Religious symbolism in the United States military

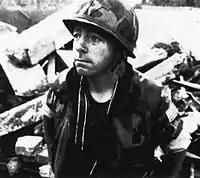
Navy Chaplain (Fr.) George Pucciarelli wears a stole over his Marine Corps camouflage uniform that he donned to deliver last rites after the 1983 truck bomb attack

In addition to chaplain insignia, Department of Defense instructions on the "Accommodation of religious practices within the military services" state that "chaplains may wear any religious apparel or accouterments with the uniform while conducting worship services and during the performance of rites and rituals associated with their religious faith." In addition to allowing religious apparel drawn from civilian faith group sources, some religious apparel has been issued by the military, sometimes with military service, Chaplain Corps, or chaplain religious symbols included in the design. While in the past, religious items to support chaplains and chapel programs were made available by individual service organizations such as the Army Service Forces, today a chaplain is attached full-time to the Defense Logistics Agency, with a mission statement that reads: